NLC India Limited

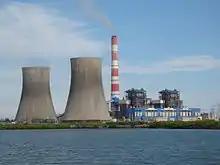
NTPL (2 x 500MW) Thermal Power Plant, Tuticorin, Tamil Nadu

NLC Tamil Nadu Power Limited (NTPL), is a joint venture company of NLC India Ltd (formerly known as NLC Ltd) and TANGEDCO (Tamil Nadu Generation and Distribution Company), incorporated under the Companies Act. The Equity participation between NLC and TANGEDCO is 89:11. The Government of India had issued sanction for the implementation of coal-based 2 X 500MW thermal power project by NTPL at Tuticorin at an estimated cost of ₹ 4,909.54 crores, Unit 1 and Unit 2 has been declared for commercial operation effective 18 June 2015 and 29 August 2015. RCE – 2 for the project (Completion cost of the project) works out to ₹ 7,293.48 crores (June – 15 base). Power Purchase Agreement has been signed with TANGEDCO, ESCOMs of Karnataka, Puducherry Electricity Department, Kerala State Electricity Board and DISCOMs of Andhra Pradesh. Power evacuation from this project is being carried out by Power Grid Corporation of India. NTPL has signed a fuel supply agreement with Mahanadhi Coalfields for supply of 3.0 MTPA of coal and to meet the shortfall in the requirement, a contract has also been awarded on MSTC for the supply of imported coal.